Nicolae Ceaușescu

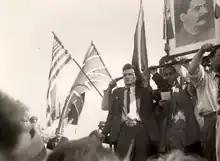
Ceaușescu and other Communists at a public meeting in Colentina, welcoming the Red Army as it entered Bucharest on 30 August 1944

Ceaușescu was born in the small village of Scornicești, Olt County, being the third of nine children of a poor peasant family (see Ceaușescu family). Based on his birth certificate, he was born on , rather than the official —his birth was registered with a three-day delay, which later led to confusion. According to the information recorded in his autobiography, Nicolae Ceaușescu was born on 26 January 1918. His father Andruță (1886–1969) owned of agricultural land and a few sheep, and Nicolae supplemented his large family's income through tailoring. He studied at the village school until the age of 11, when he left for Bucharest. The Olt County Service of National Archives holds excerpts from the catalogs of Scornicești Primary School, which certifies that Nicolae A. Ceaușescu passed the first grade with an average of 8.26 and the second grade with an average of 8.18, ranking third, in a class in which 25 students were enrolled. Journalist Cătălin Gruia claimed in 2007 that he ran away from his supposedly extremely religious, abusive and strict father. He initially lived with his sister, Niculina Rusescu.